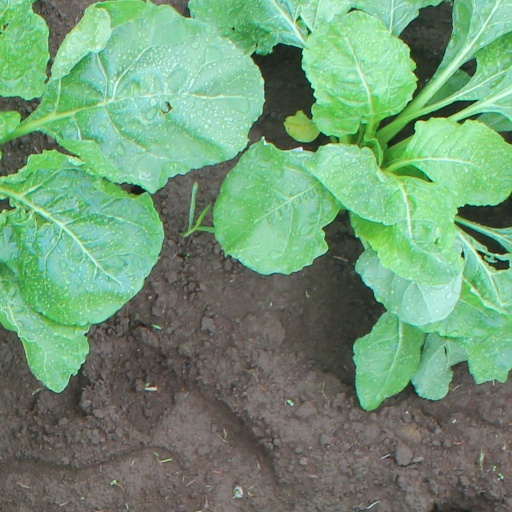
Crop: sugar beet